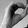
ASL letter: O